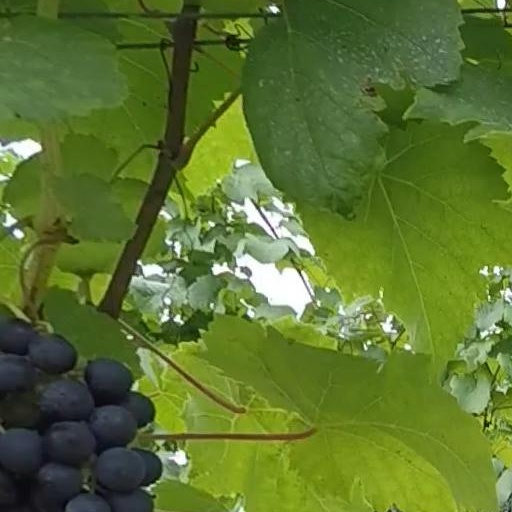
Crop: grape